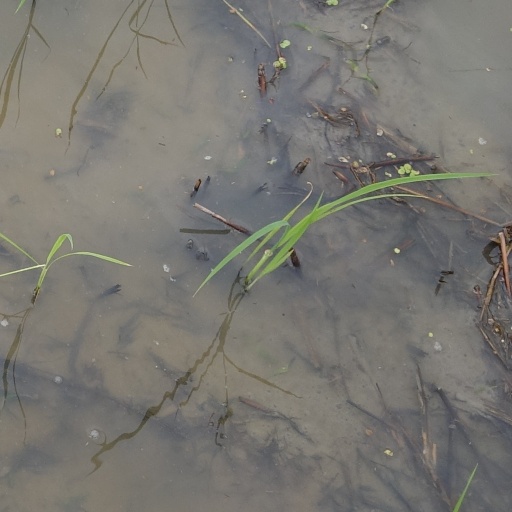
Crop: rice